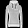
Label: Pullover